George R. Mann Building

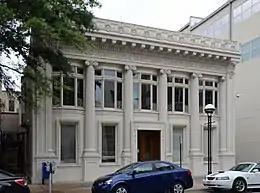

The George R. Mann Building, also known as the Adkins Building, is a historic commercial building at 115 East 5th Street in Little Rock, Arkansas. Built in 1906 to a design by local architect George R. Mann, it is an important local example of Beaux Arts architecture, and served as the site of Mann's office until 1912. It also served as an office for other notable Little Rock professionals such as Dr. Frank Visonhaler, Dr. E. R. Dibrell and Dr. M. E. McCaskilI. Despite the building's comparatively modest scale, it has a monumental-appearing facade, with two-story fluted columns set on paneled stone posts, with angled Ionic capitals supporting a heavily carved entablature. A line of dentil moulding separates that from a projecting modillioned cornice topped by a series of cartouches, with a recessed parapet behind.